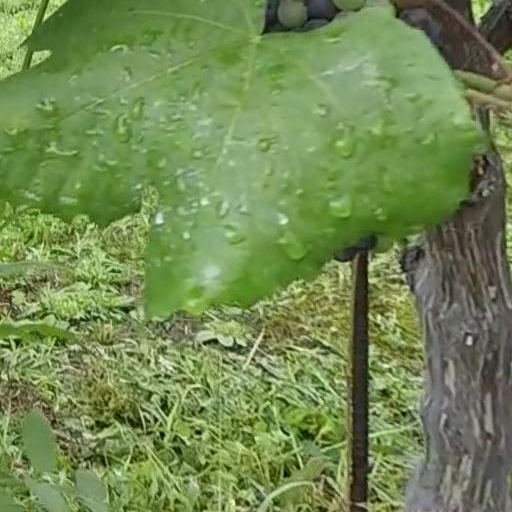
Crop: grape